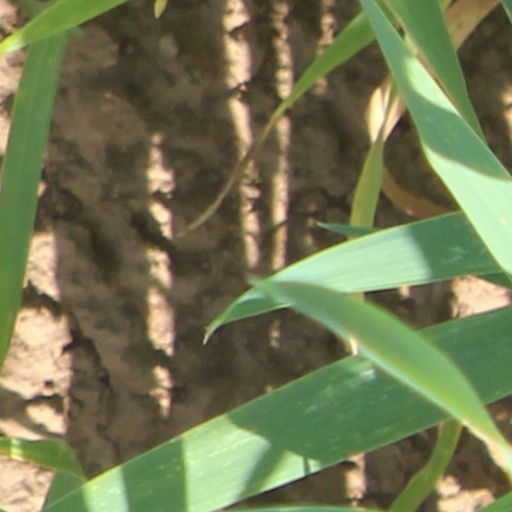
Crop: wheat